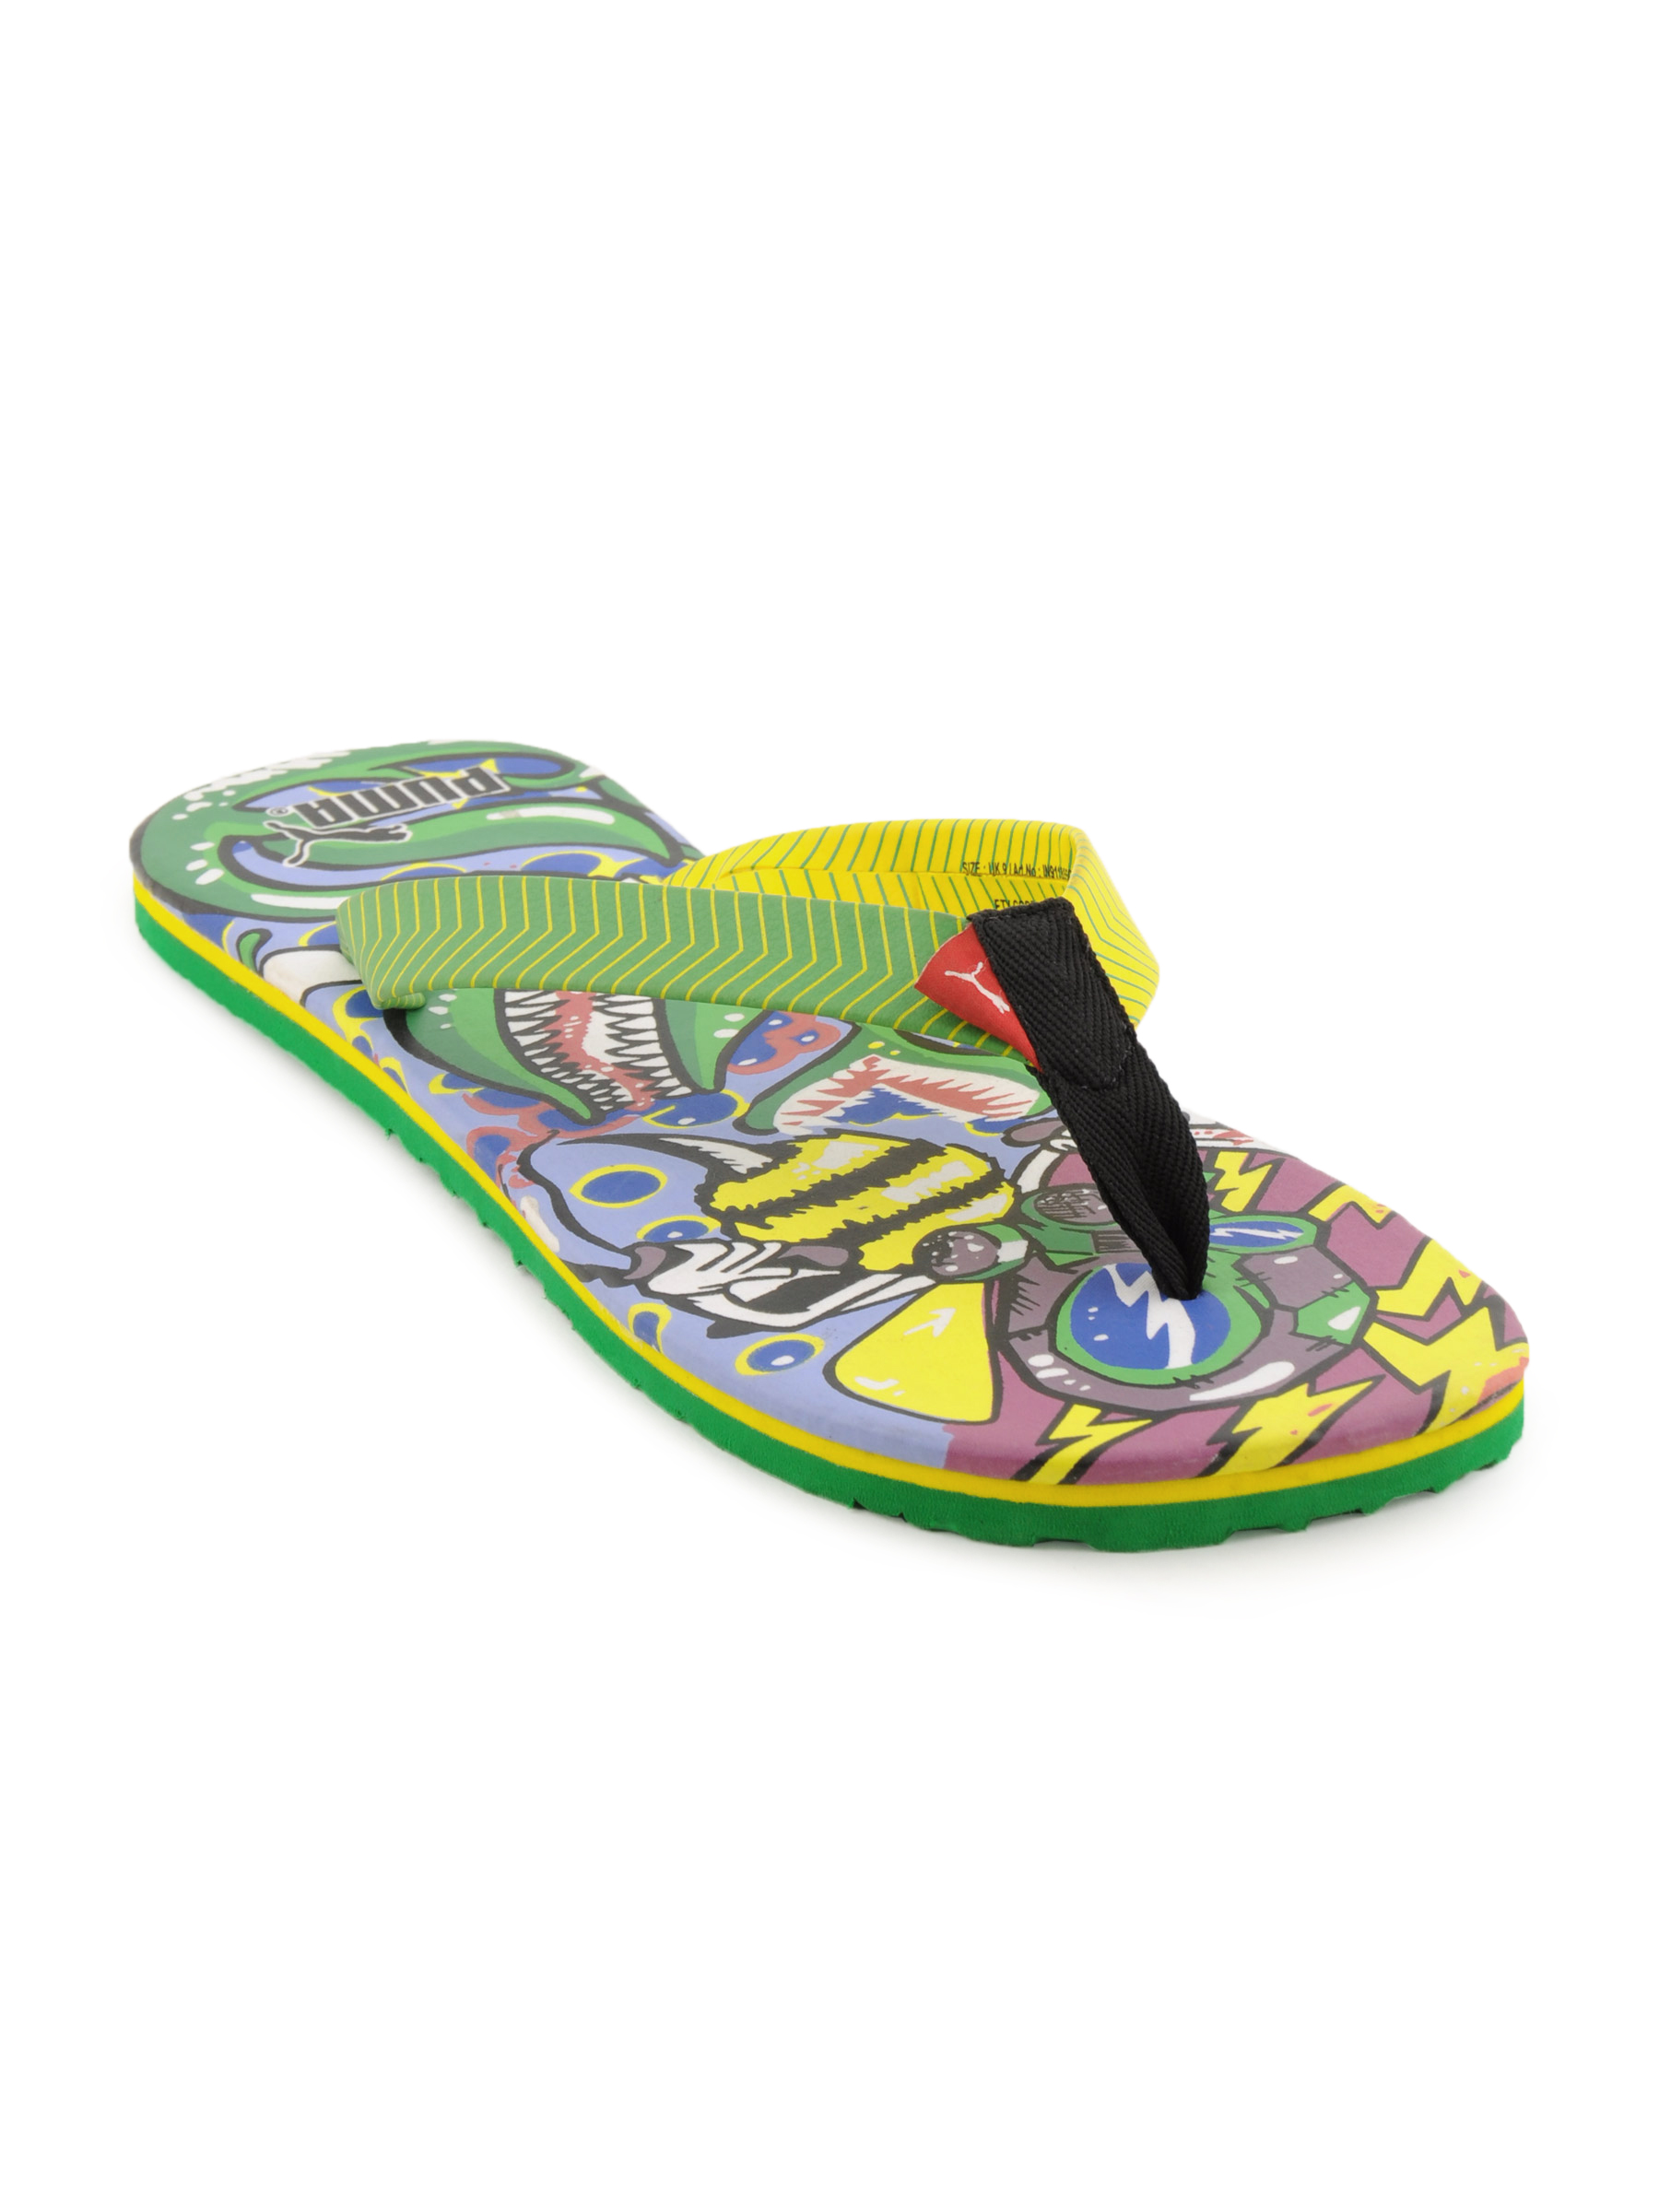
Puma Men Duncan Multi Slipper
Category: Footwear / Sandal / Sandals
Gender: Men
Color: Multi
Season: Fall 2011
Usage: Casual